Pregnancy in fish

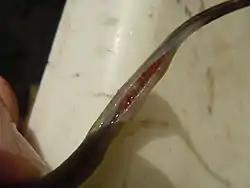
The subcaudal pouch of the male black-striped pipefish

Pipefish brood their offspring either on distinct region of its body or in a brood pouch. Brood pouches vary significantly among different species of pipefish, but all contain a small opening through which the female's eggs can be deposited. The location of the brood pouch can be along the entire underside of the pipefish or just at the base of the tail, as with seahorses. Pipefish in the genus "Syngnathus" have a brood pouch with a ventral seam that can completely cover all of their eggs when sealed. In males without these pouches, eggs adhere to a strip of soft skin on the ventral surface of their bodies that does not contain any exterior covering – a type of "skin brooding".